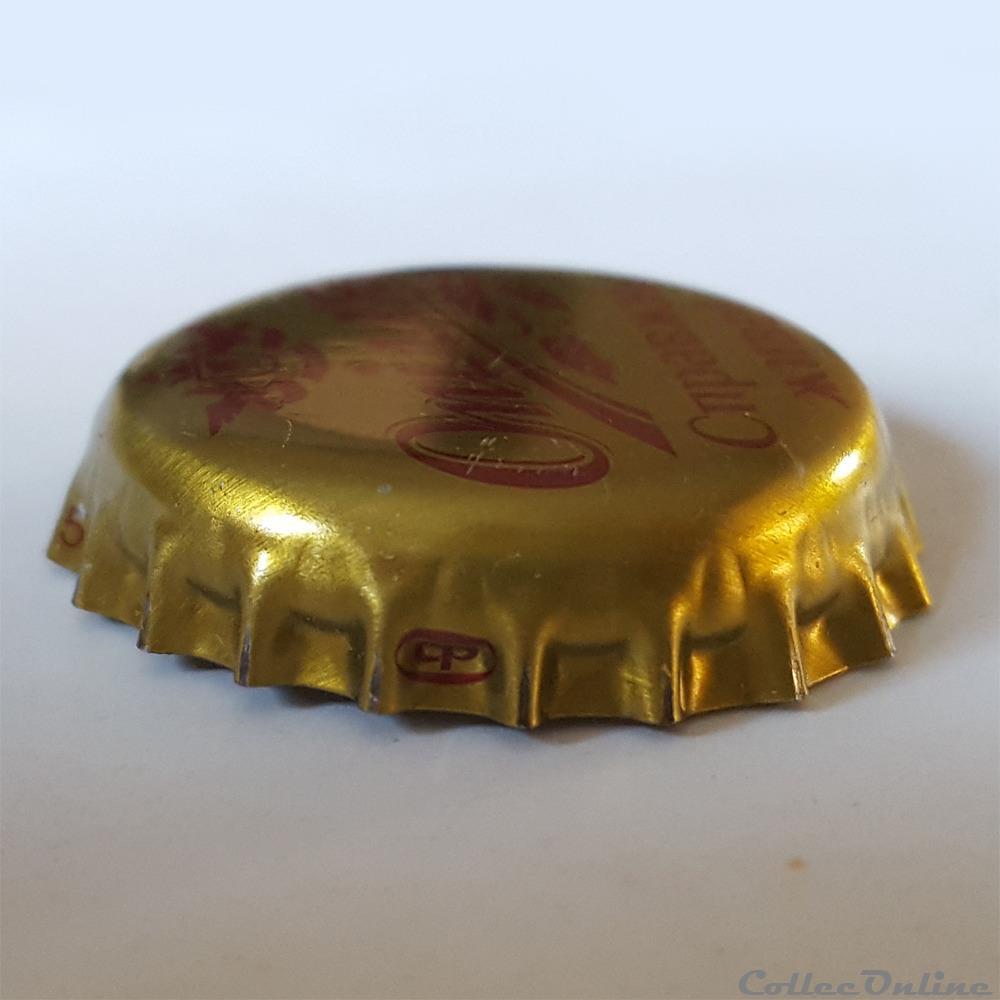
Waste category: metal